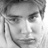
Emotion: neutral